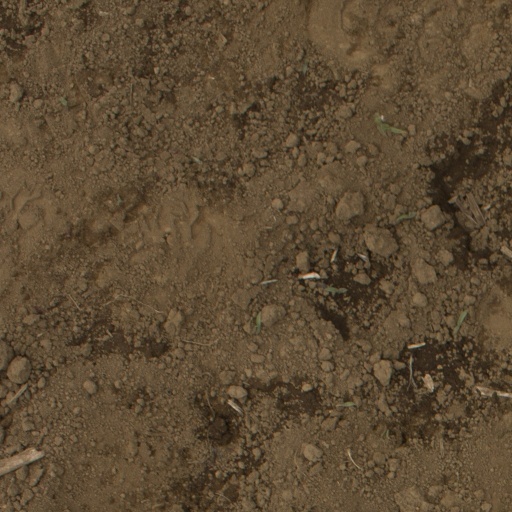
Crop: Jerusalem artichoke